William Williams of Wern

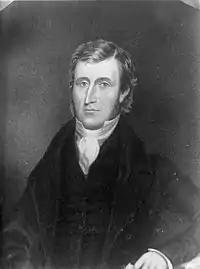
William Williams of Wern

William Williams of Wern (18 November 1781 (baptised) – 17 March 1840) was an Independent minister in Wales, and the promoter of the "General Union" movement of 1834. He was one of three "giants of the Welsh pulpit", along with John Elias and Christmas Evans.